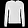
Label: Pullover